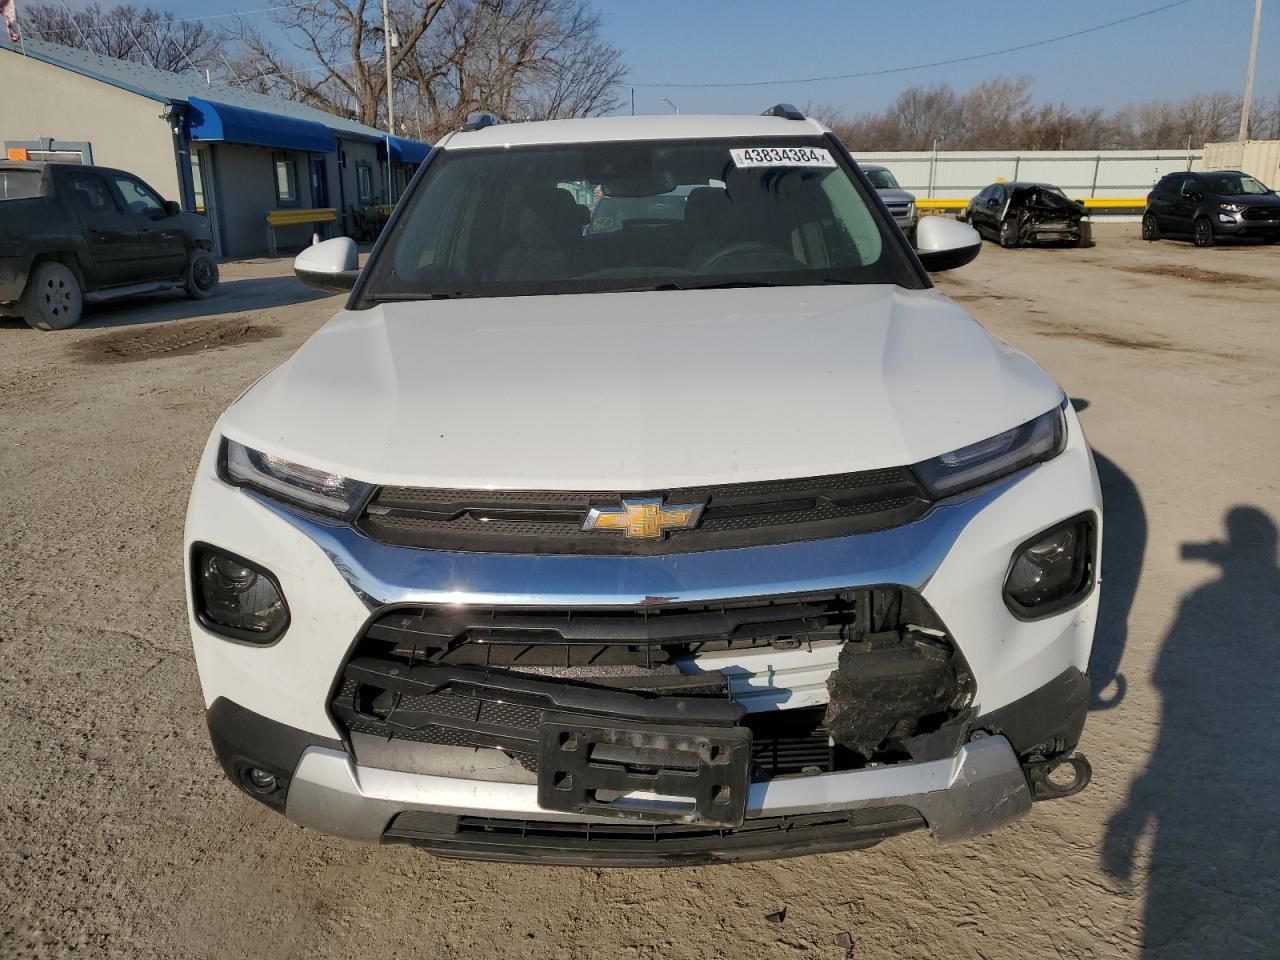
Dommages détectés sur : pare-choc avant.
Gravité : majeur